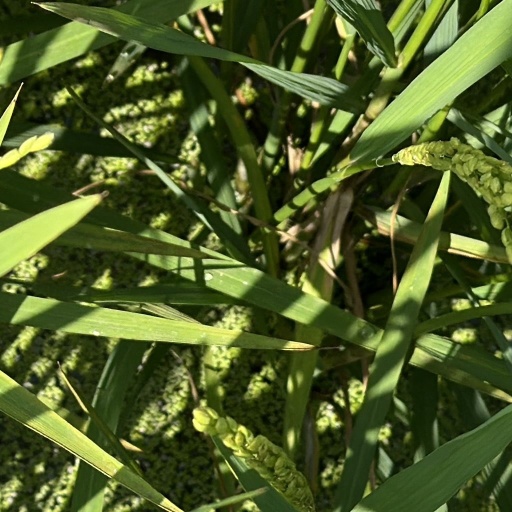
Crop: rice